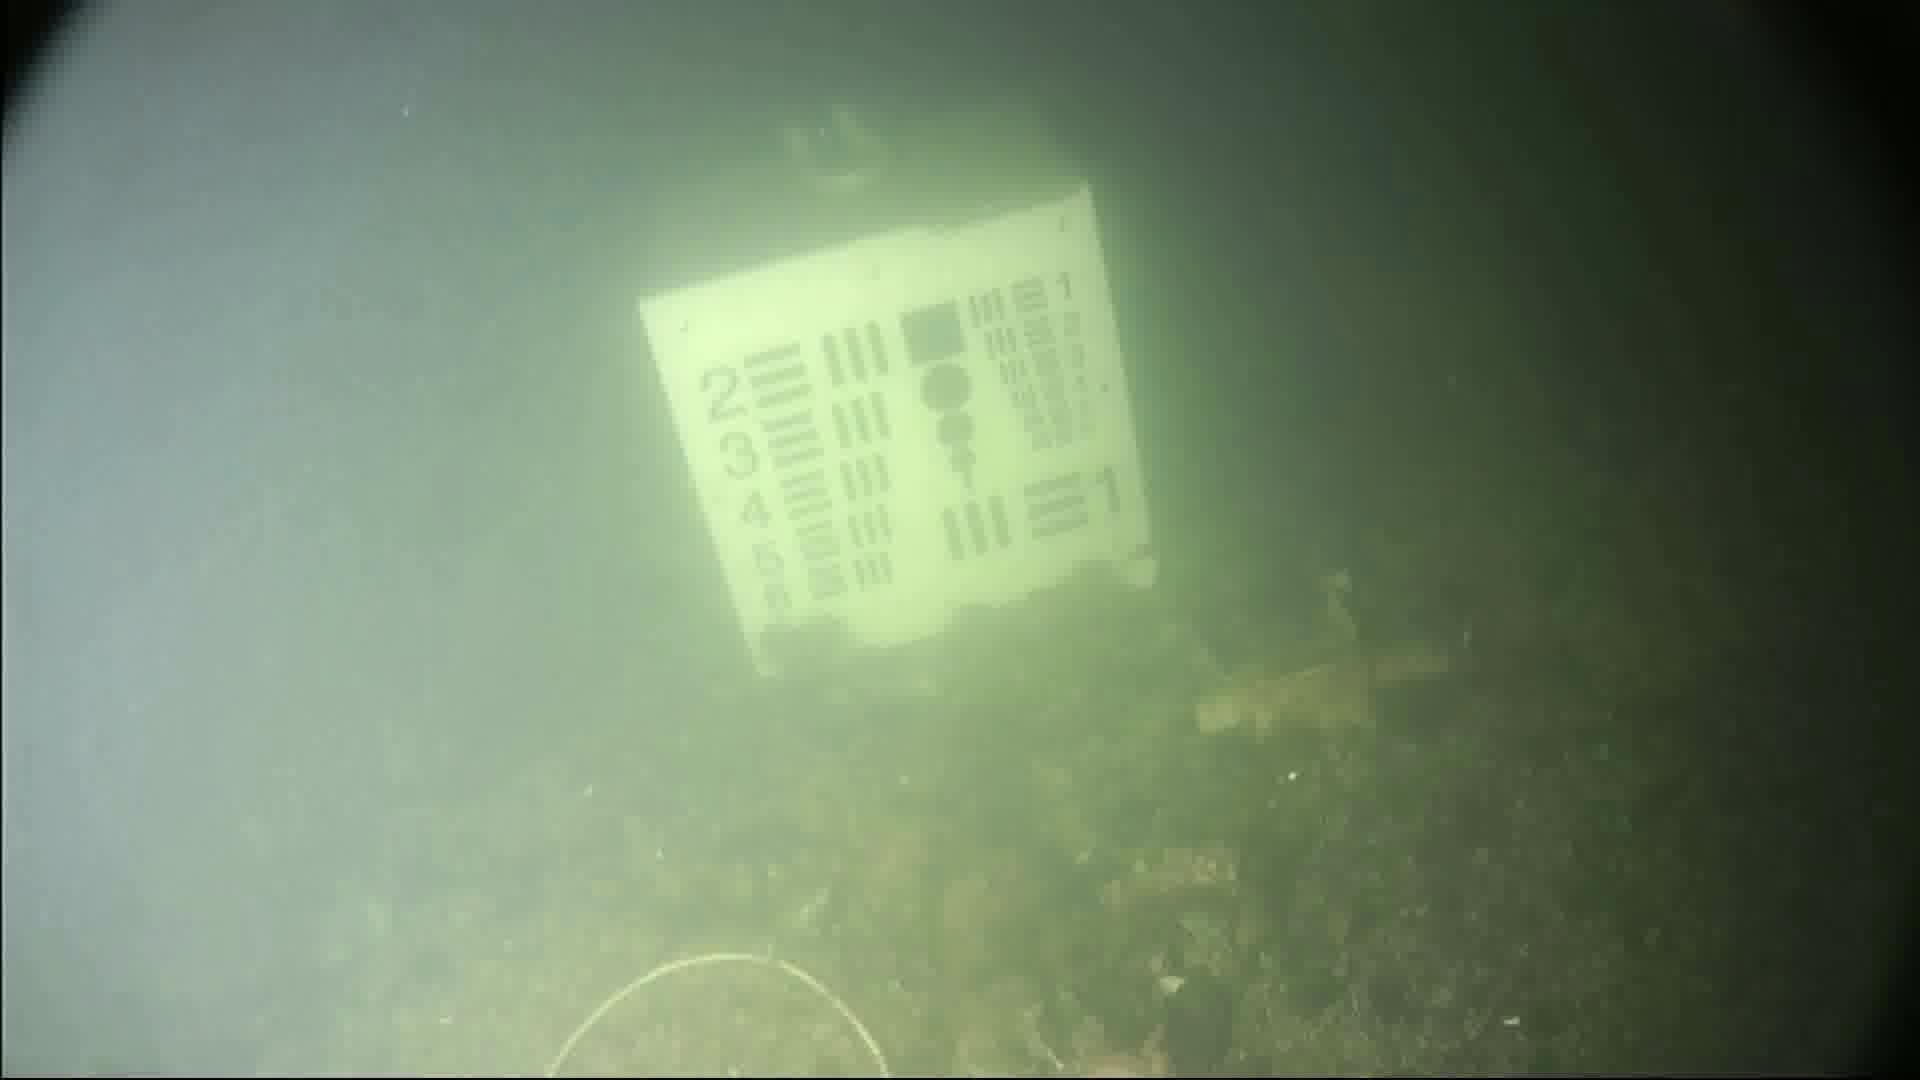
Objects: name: crab